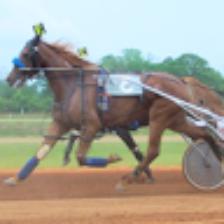
Label: NonHuman